Johnny Cash

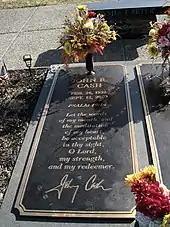
Cash's grave at Hendersonville Memory Gardens in Hendersonville, Tennessee

After Columbia Records dropped Cash from his recording contract, he had a short and unsuccessful stint with Mercury Records from 1987 to 1991. During this time, he recorded an album of new versions of some of his best-known Sun and Columbia hits, as well as "Water from the Wells of Home", a duets album that paired him with, among others, his children Rosanne Cash and John Carter Cash, as well as Paul McCartney. A one-off Christmas album recorded for Delta Records followed his Mercury contract.